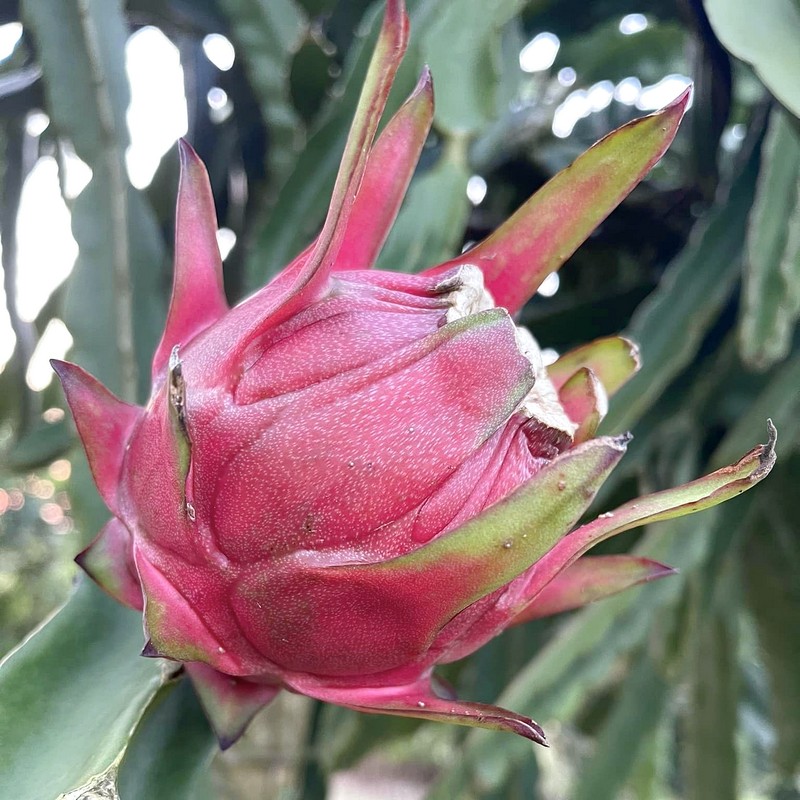
Label: Fresh Dragon Fruit